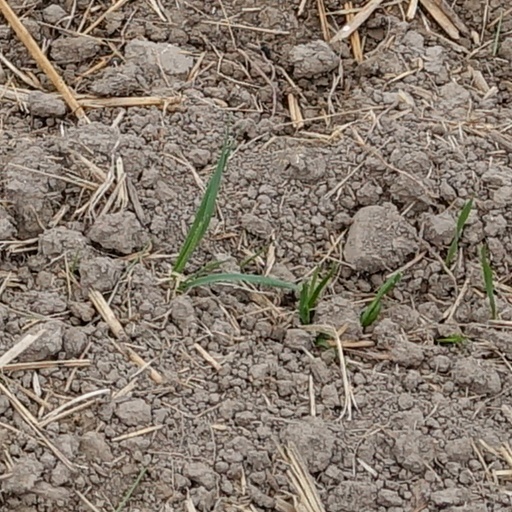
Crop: wheat